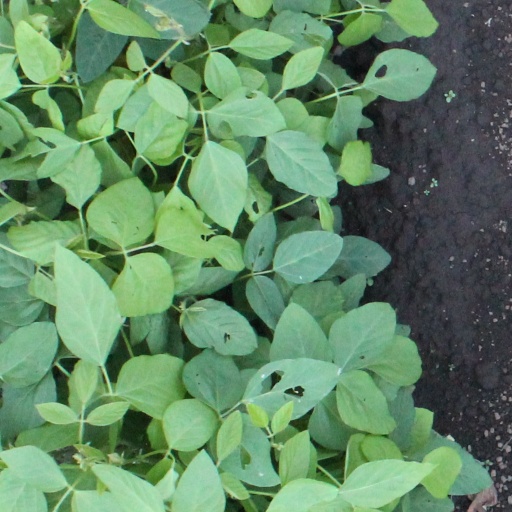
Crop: soybean